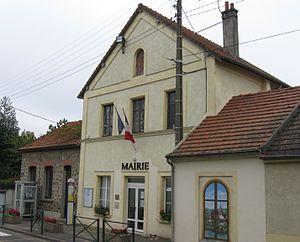
Mairie d.'Azy-sur-Marne. (département de l'Aisne, région Picardie).
Azy-sur-Marne est une charmante commune française, située dans le département de l'Aisne en région Hauts-de-France. Elle fait partie du pays de l'Omois. C'est une commune de l'appellation d'origine Champagne. Elle est décorée de la croix de guerre 1914-1918.